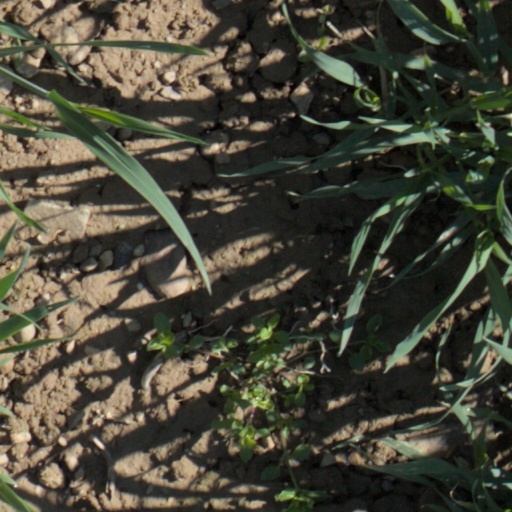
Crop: wheat